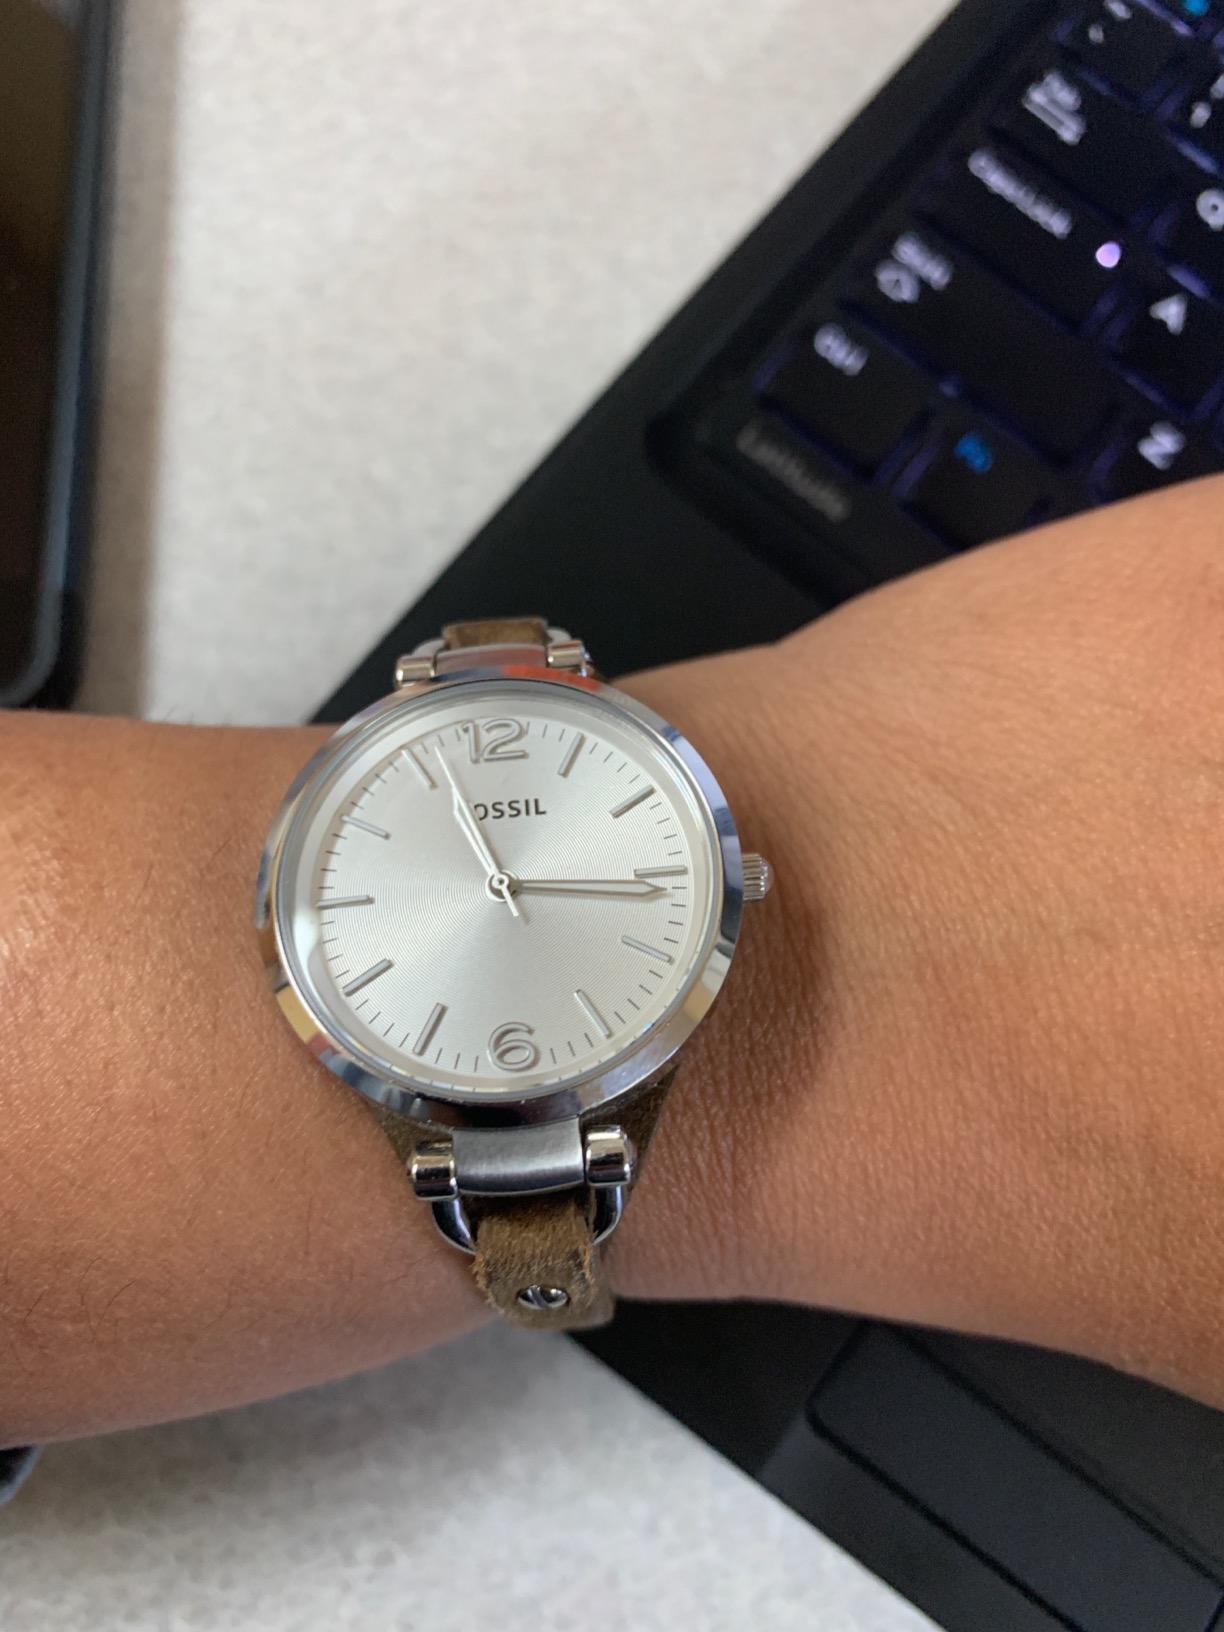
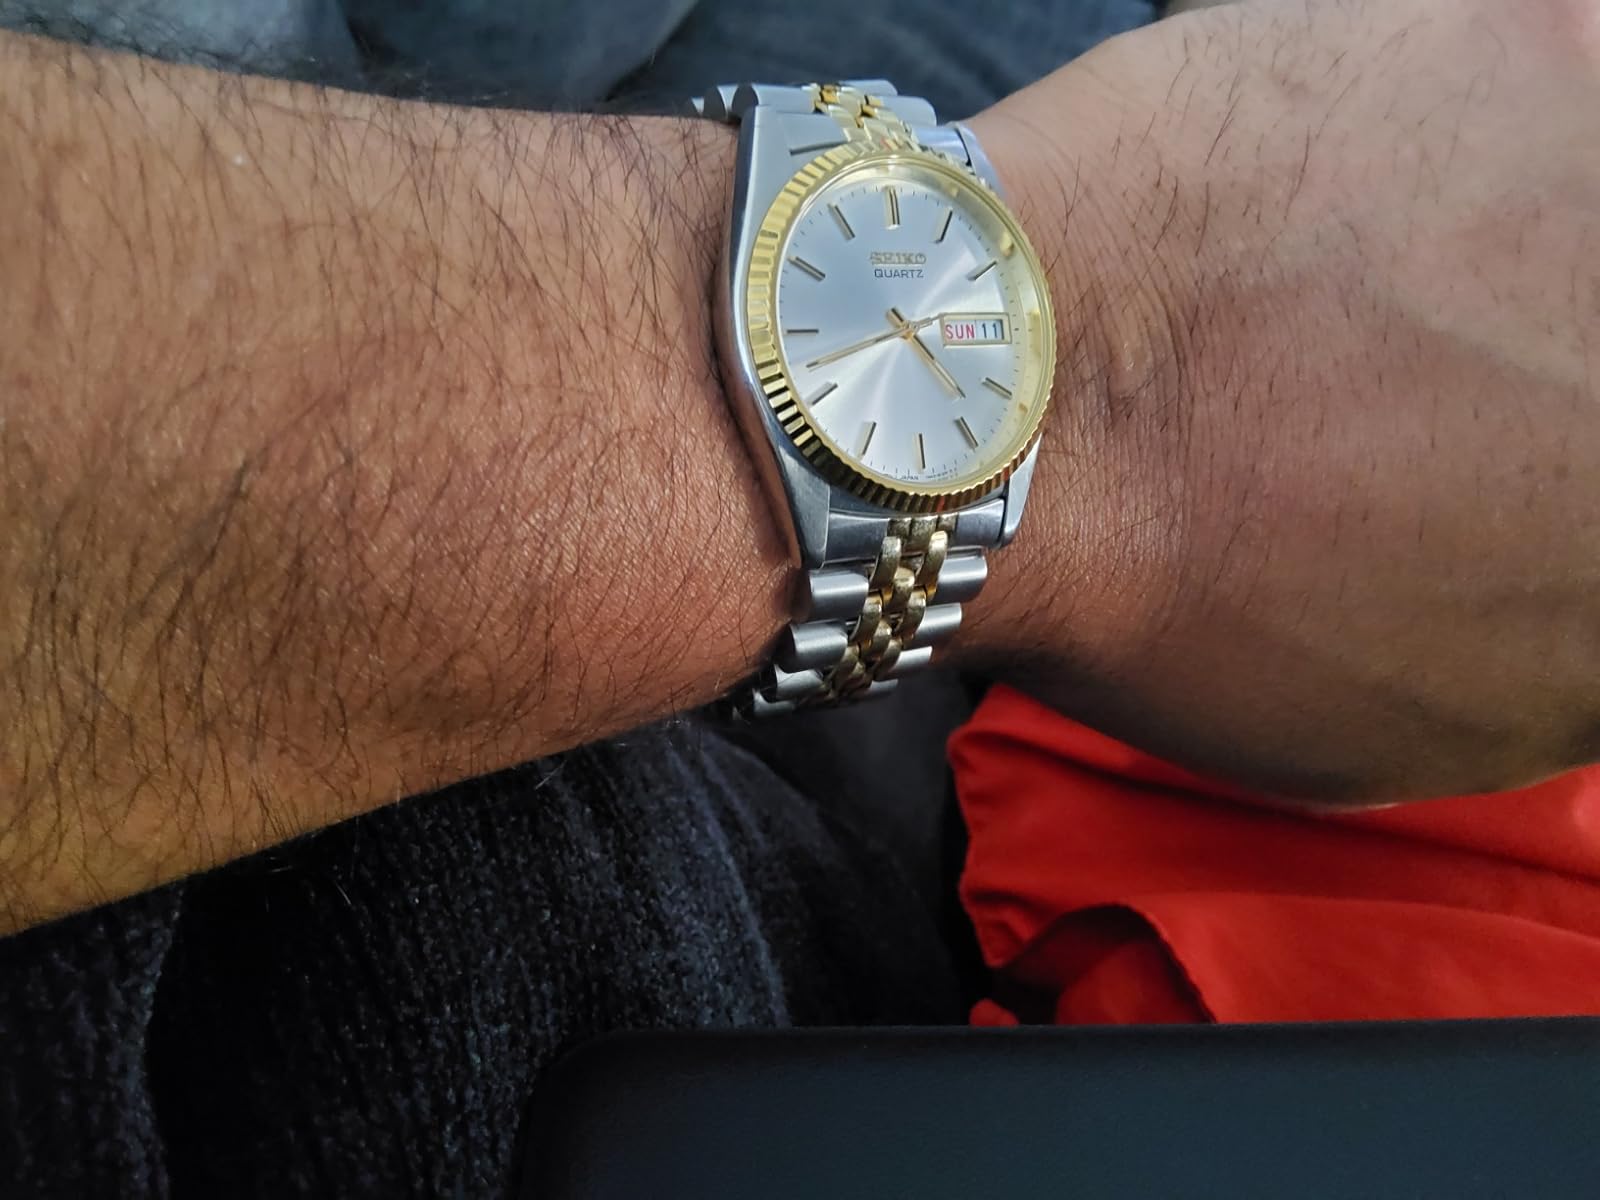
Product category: accessories_watch
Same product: no